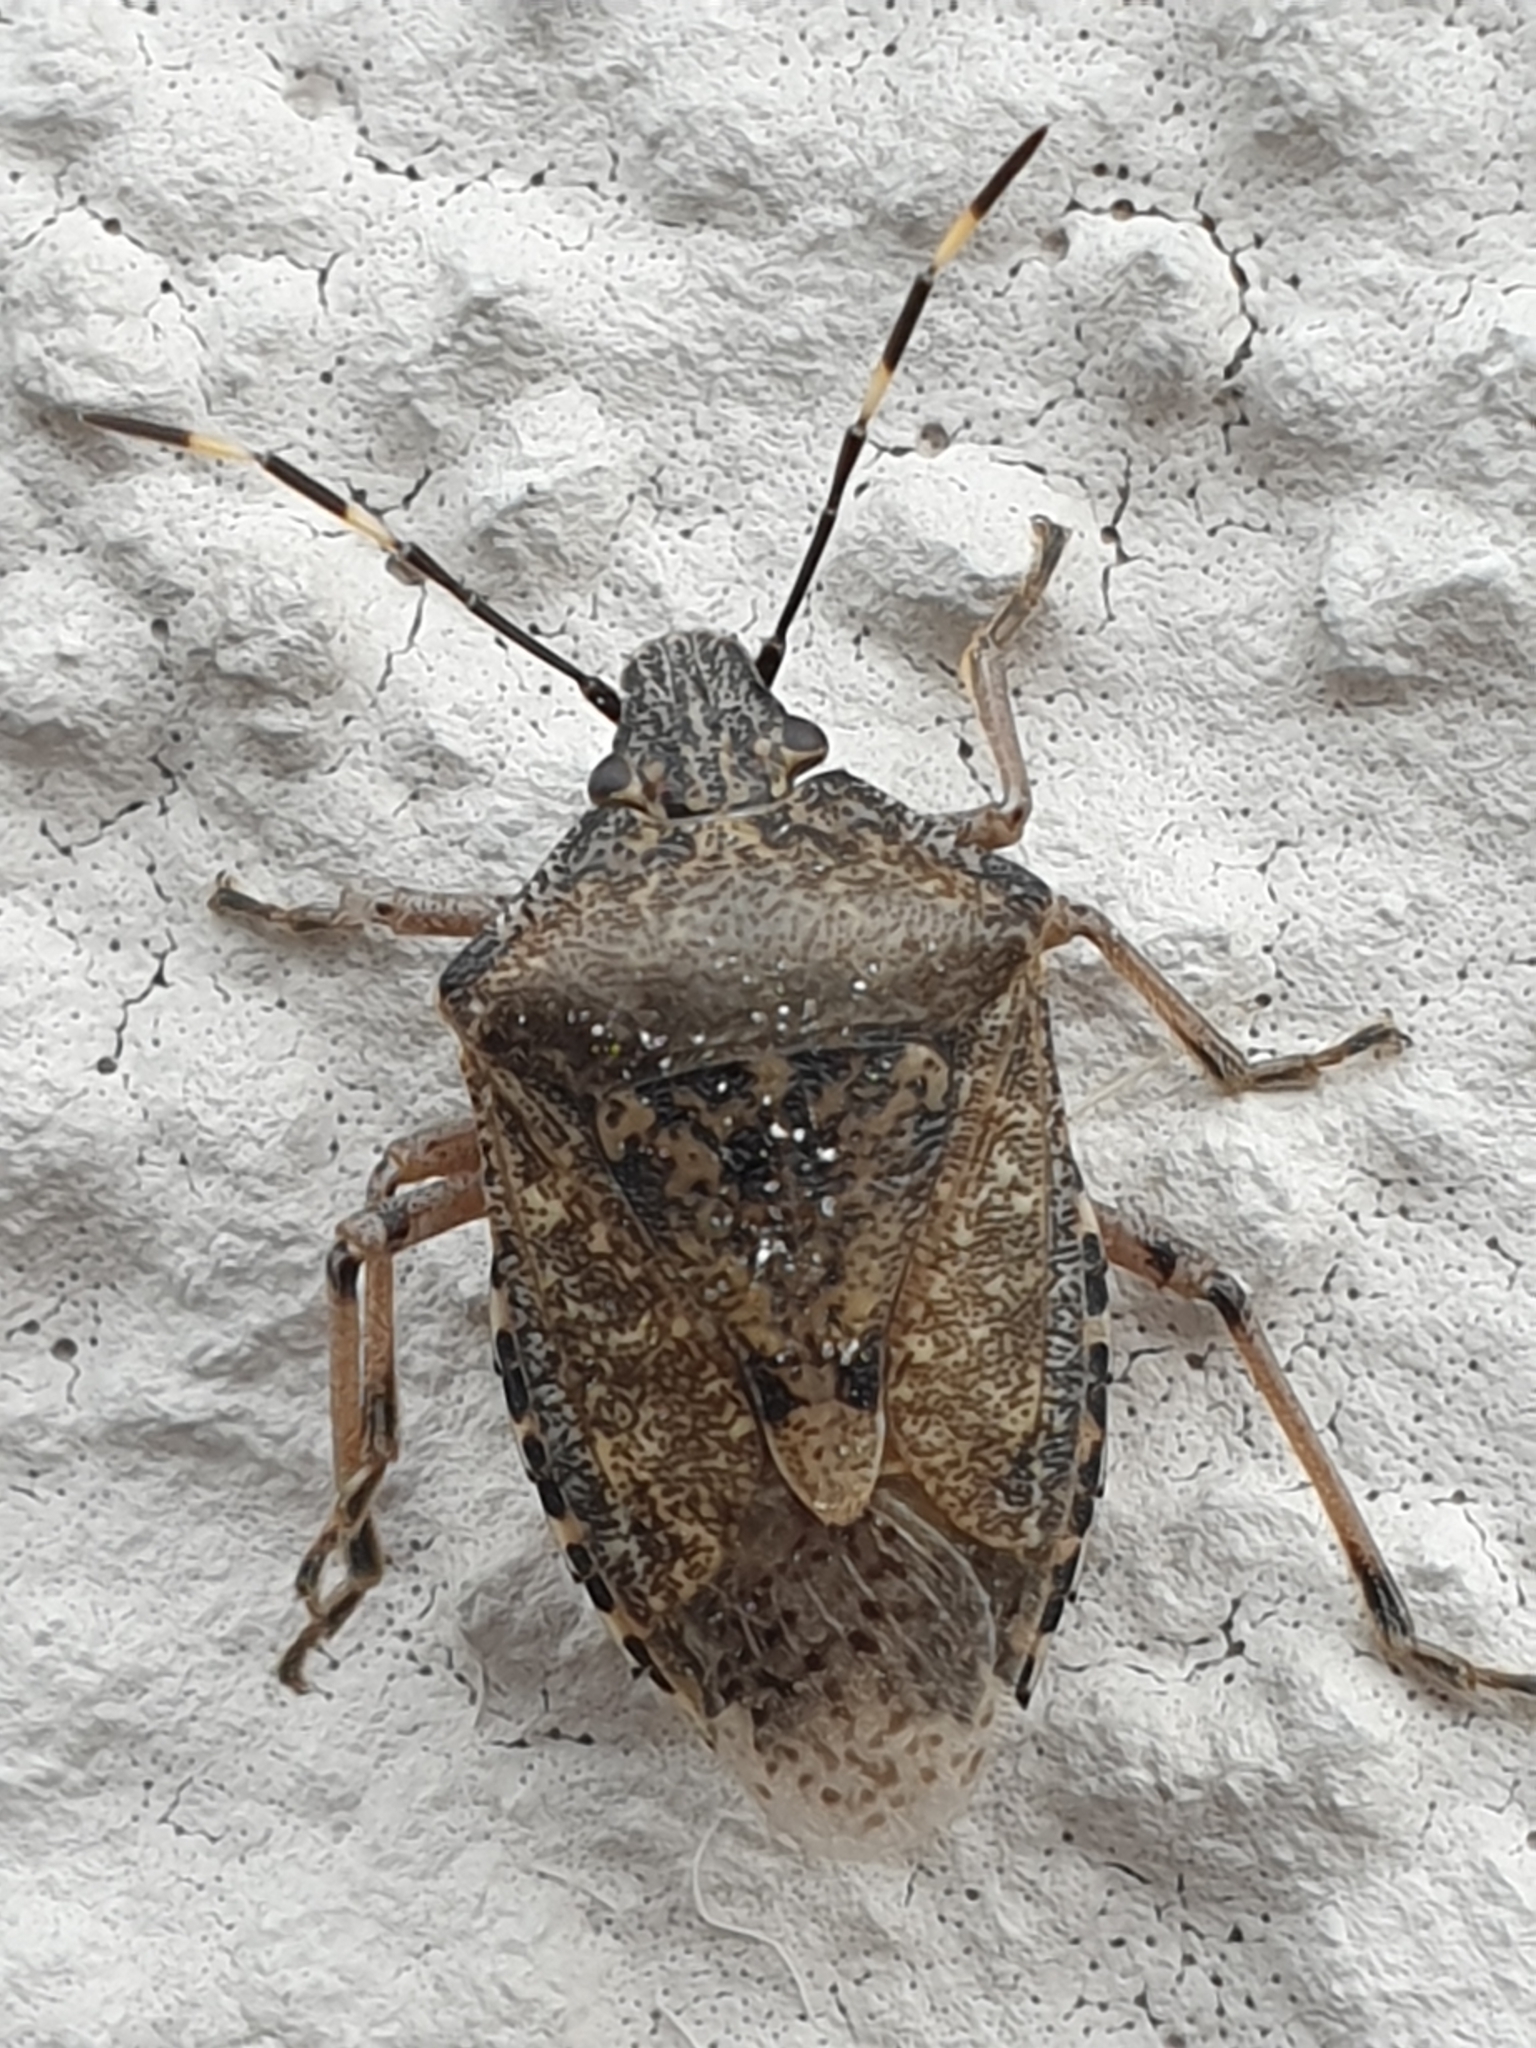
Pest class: stink_bug